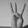
ASL letter: W